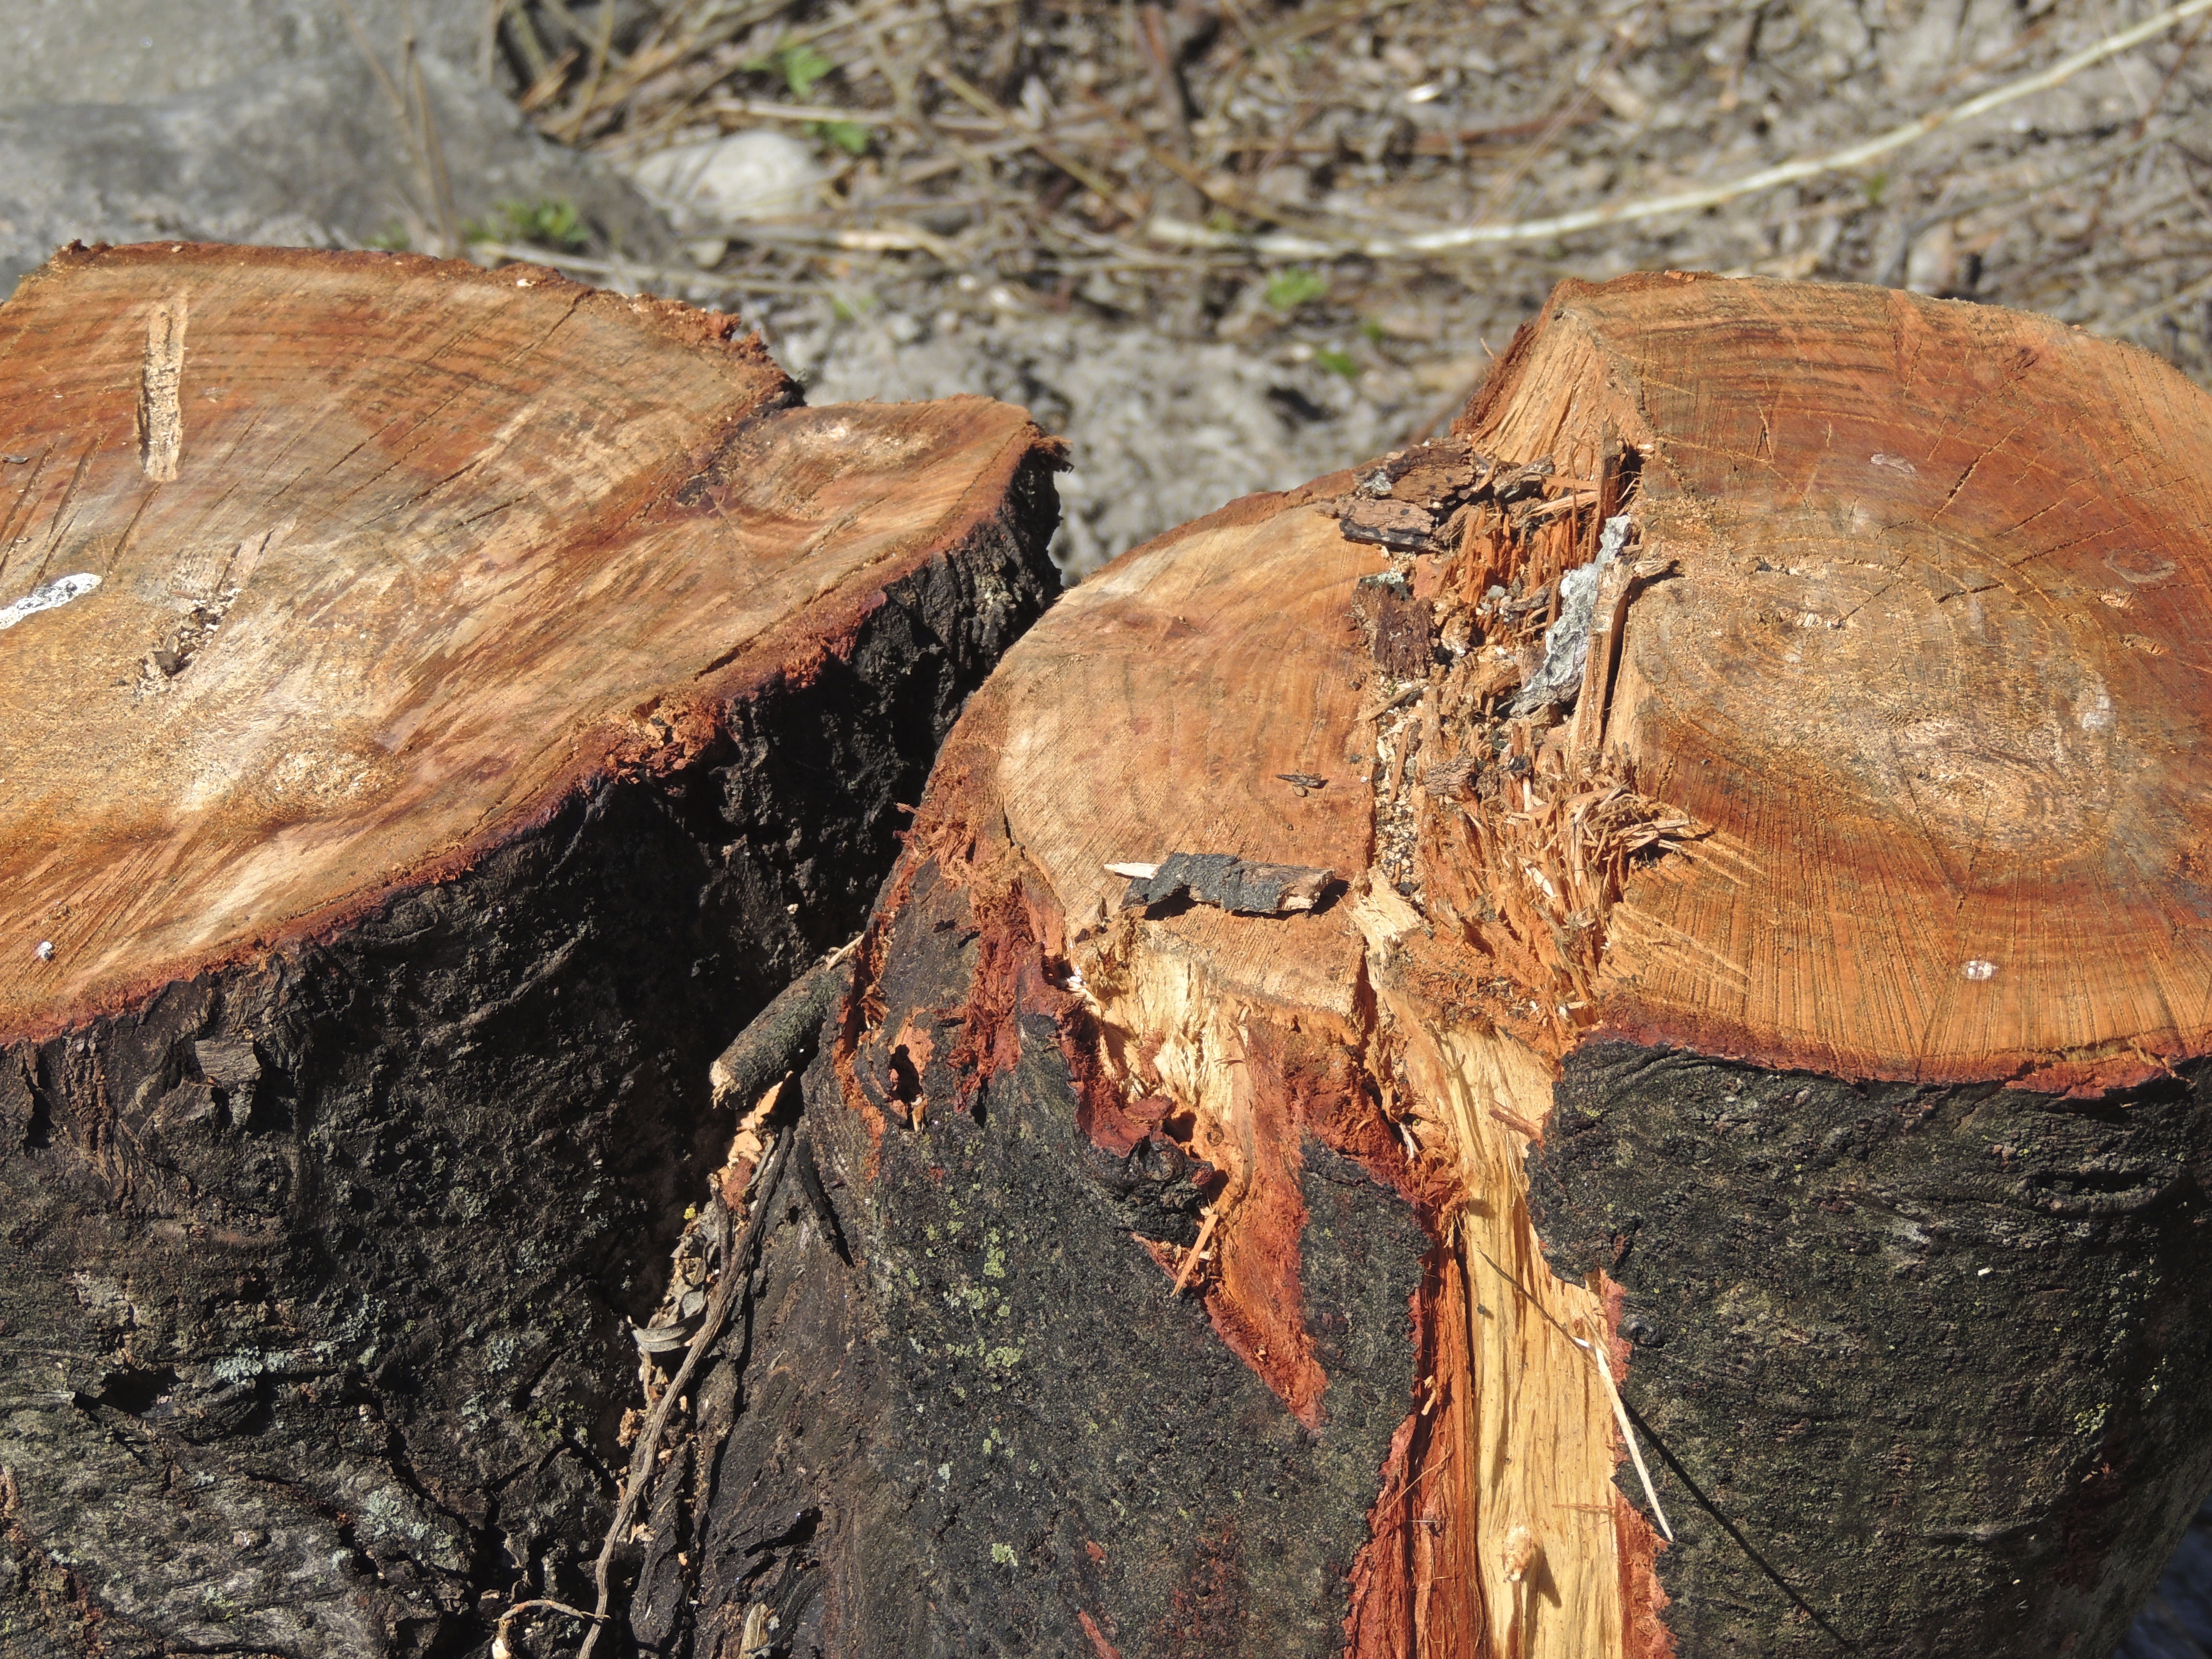
tree, nature, forest, plant, wood, leaf, trunk, autumn, brown, soil, fungus, geology, carving, tree stump, bolete, section, tree cases, forest work, woody plant, medicinal mushroom, agaricomycetes, penny bun